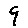
Label: 9